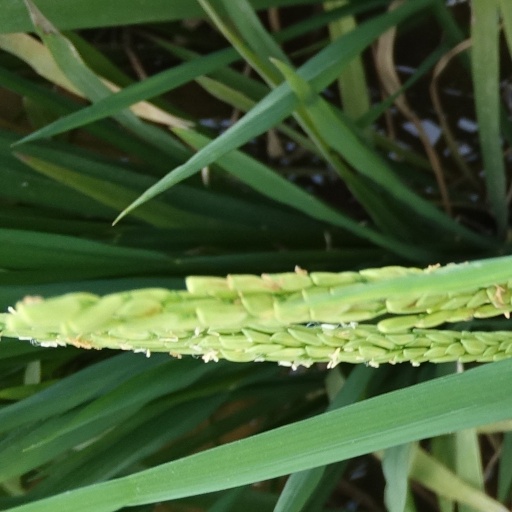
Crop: rice